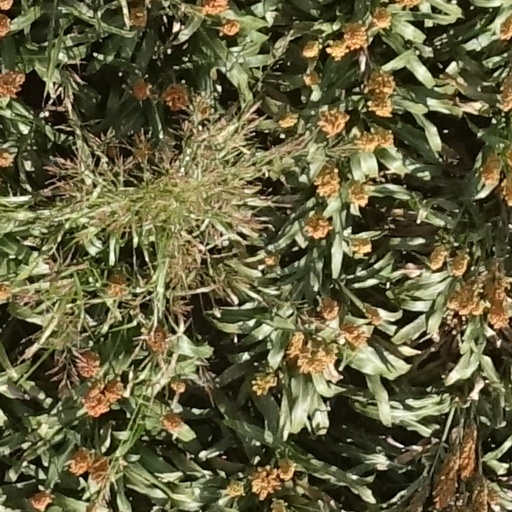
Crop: sorghum